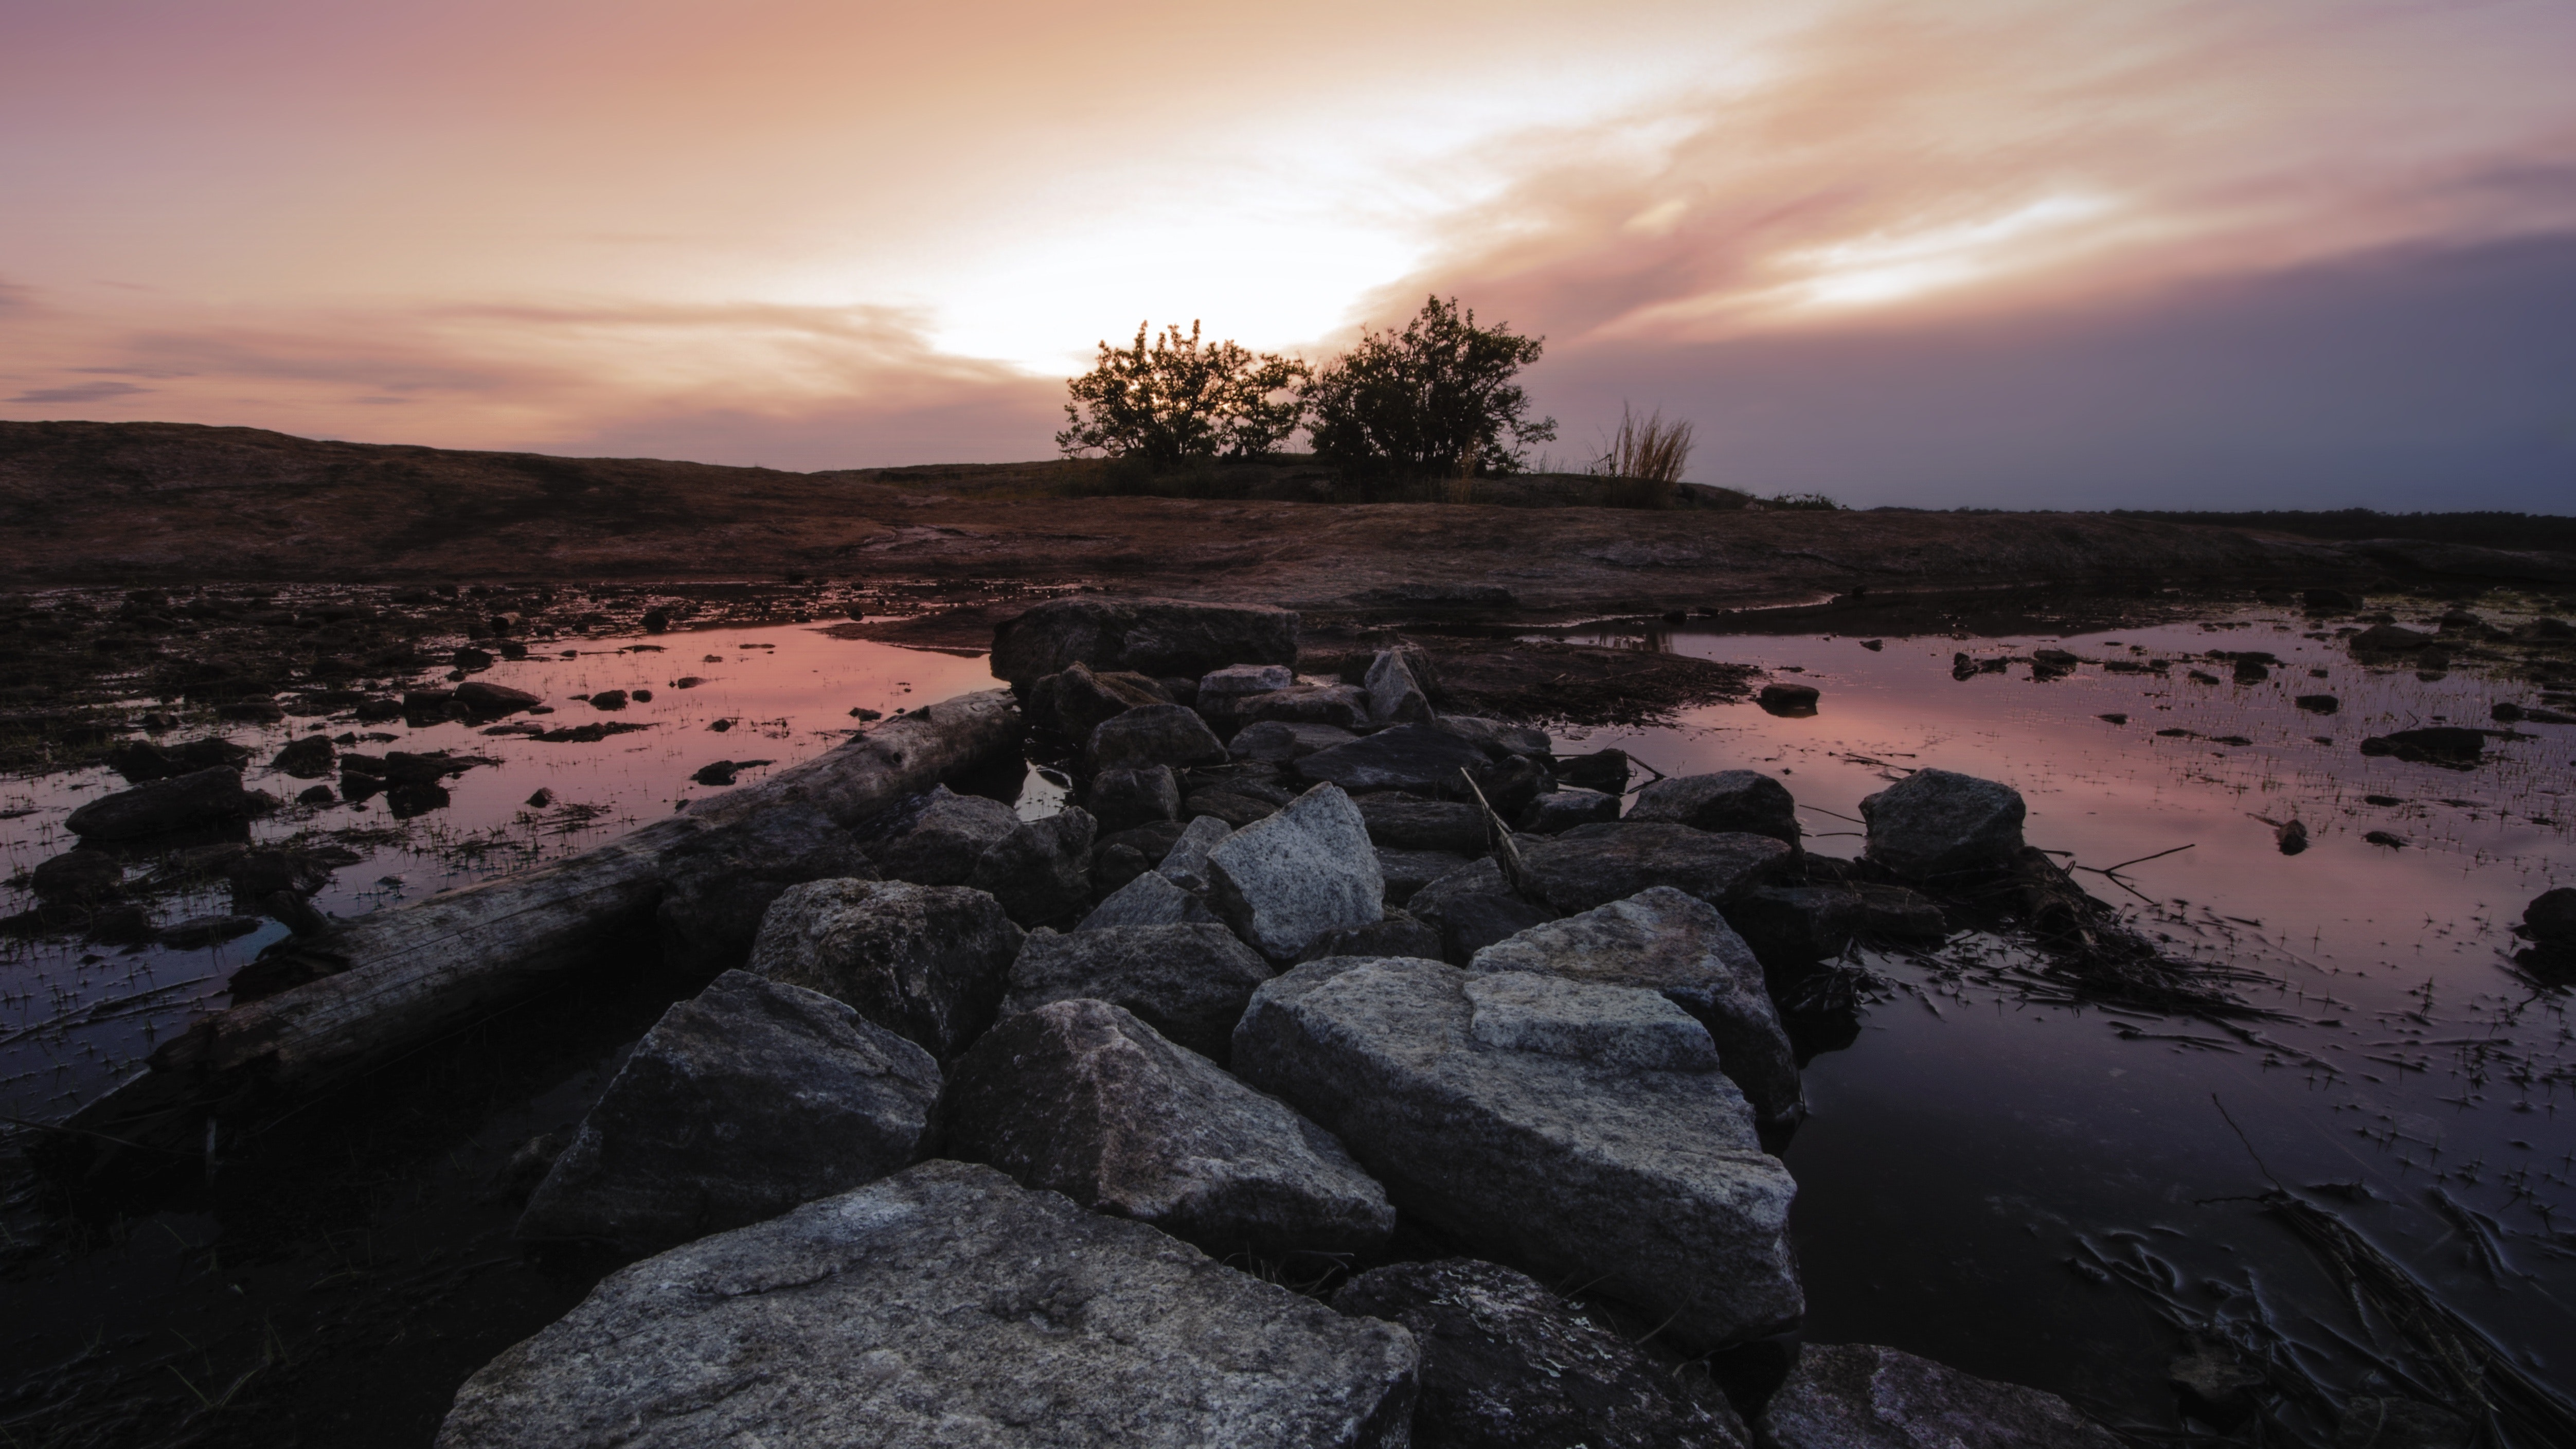
sky, nature, shore, rock, water, sea, natural landscape, coast, reflection, cloud, horizon, sunset, morning, ocean, evening, tree, landscape, dusk, calm, atmosphere, dawn, photography, sunrise, sunlight, beach, inlet, coastal and oceanic landforms, bay, tide pool